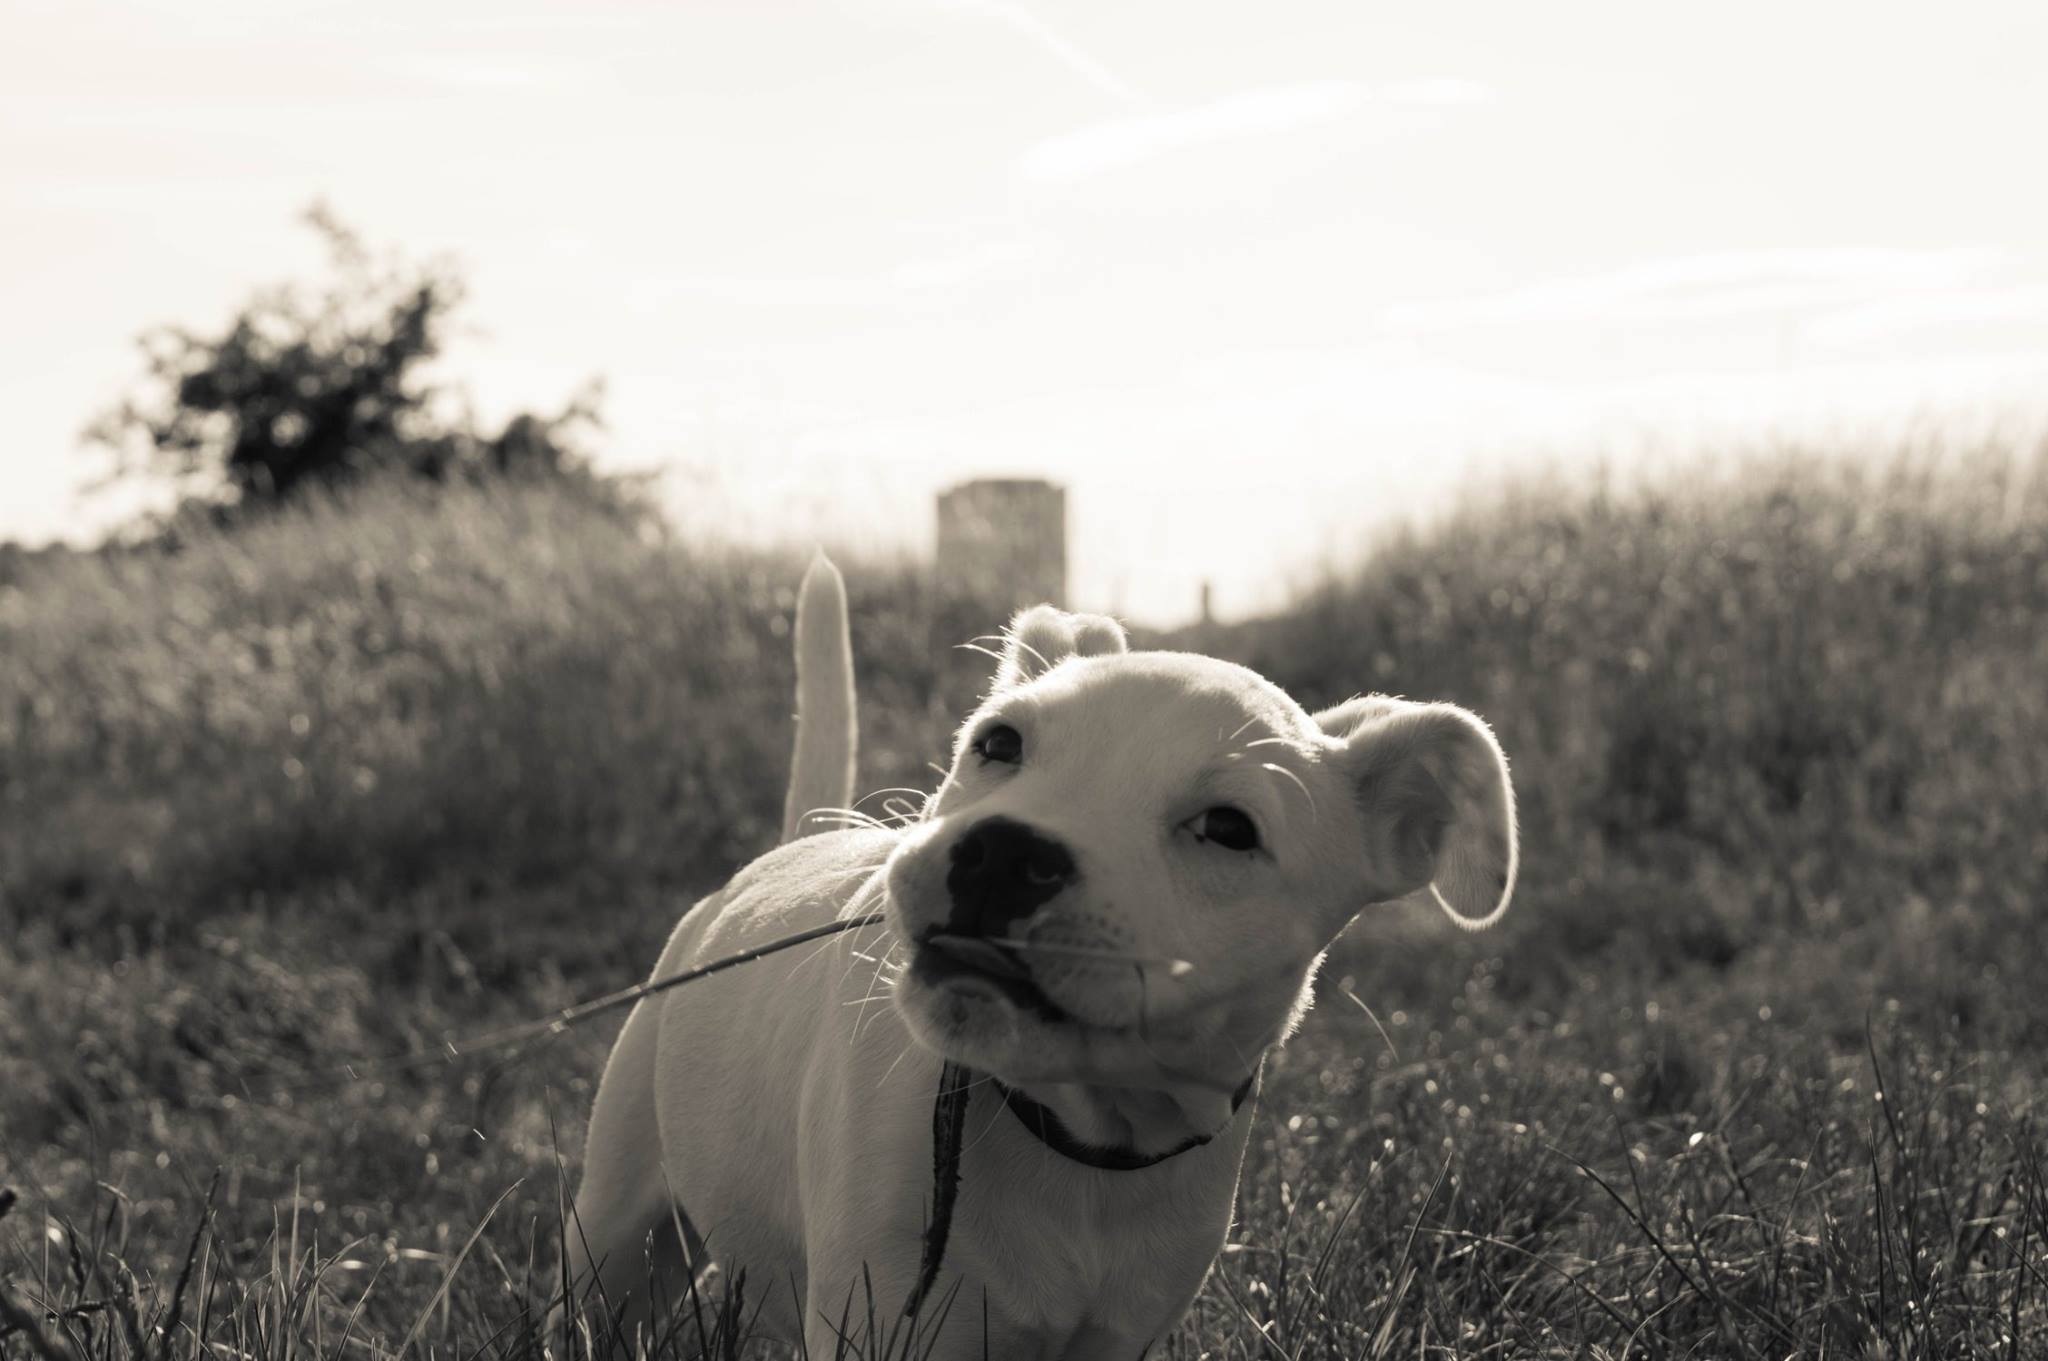
grass, white, puppy, dog, animal, cute, summer, mammal, vertebrate, labrador retriever, dog eyes, white dog, the sight of a dog, dog like mammal